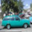
Label: automobile